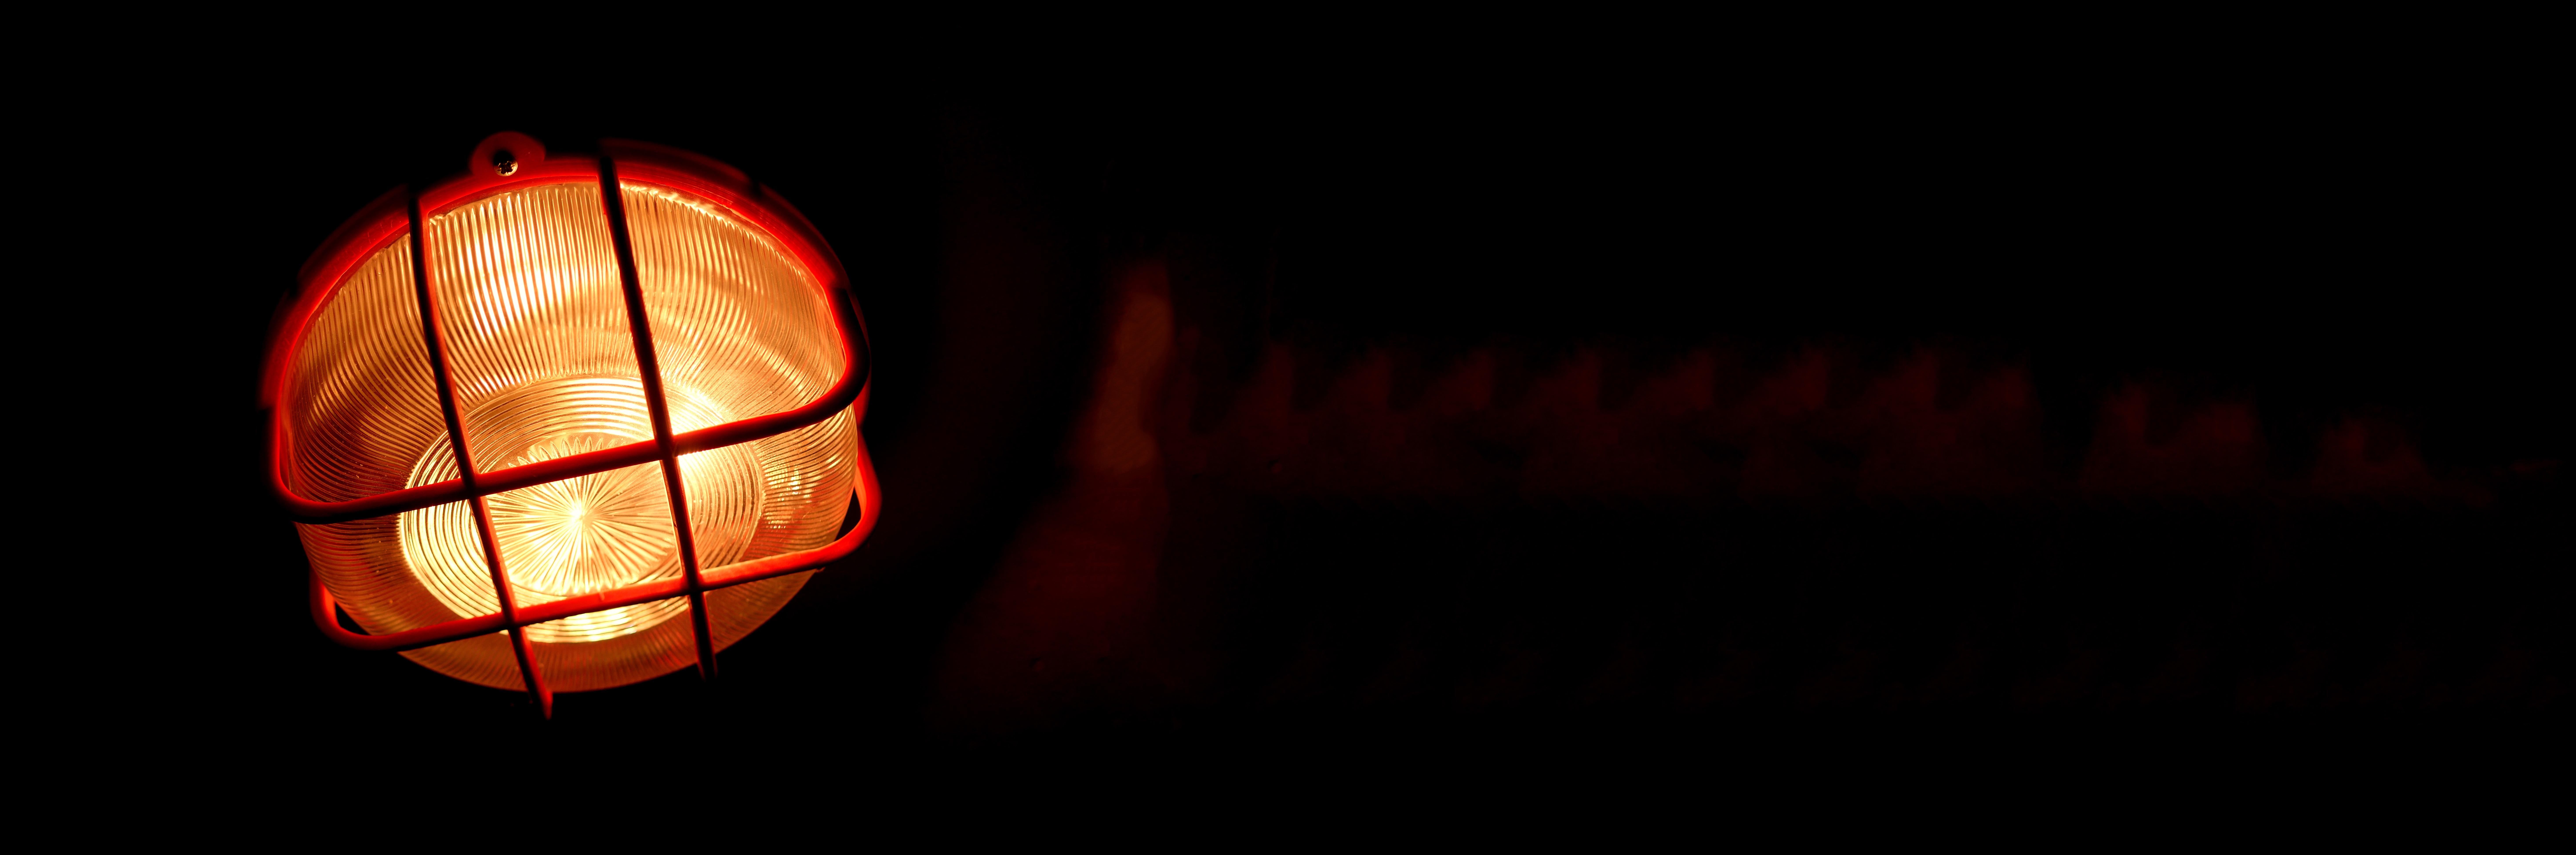
path, light, night, dark, orange, lantern, red, symbol, banner, pumpkin, darkness, lamp, black, lighting, jack o lantern, background, hope, allegory, away, target, towards, landscape format, header, confidence, glimmer of hope